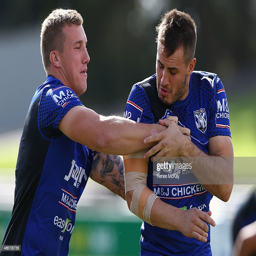
rugby players joke around during a training session .